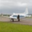
Label: airplane